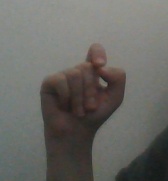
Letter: fa